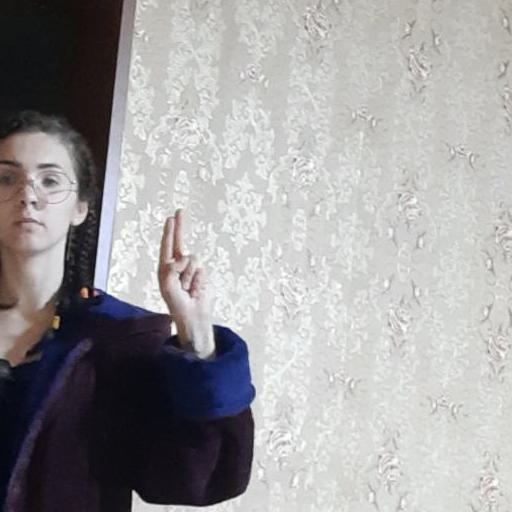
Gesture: two_up